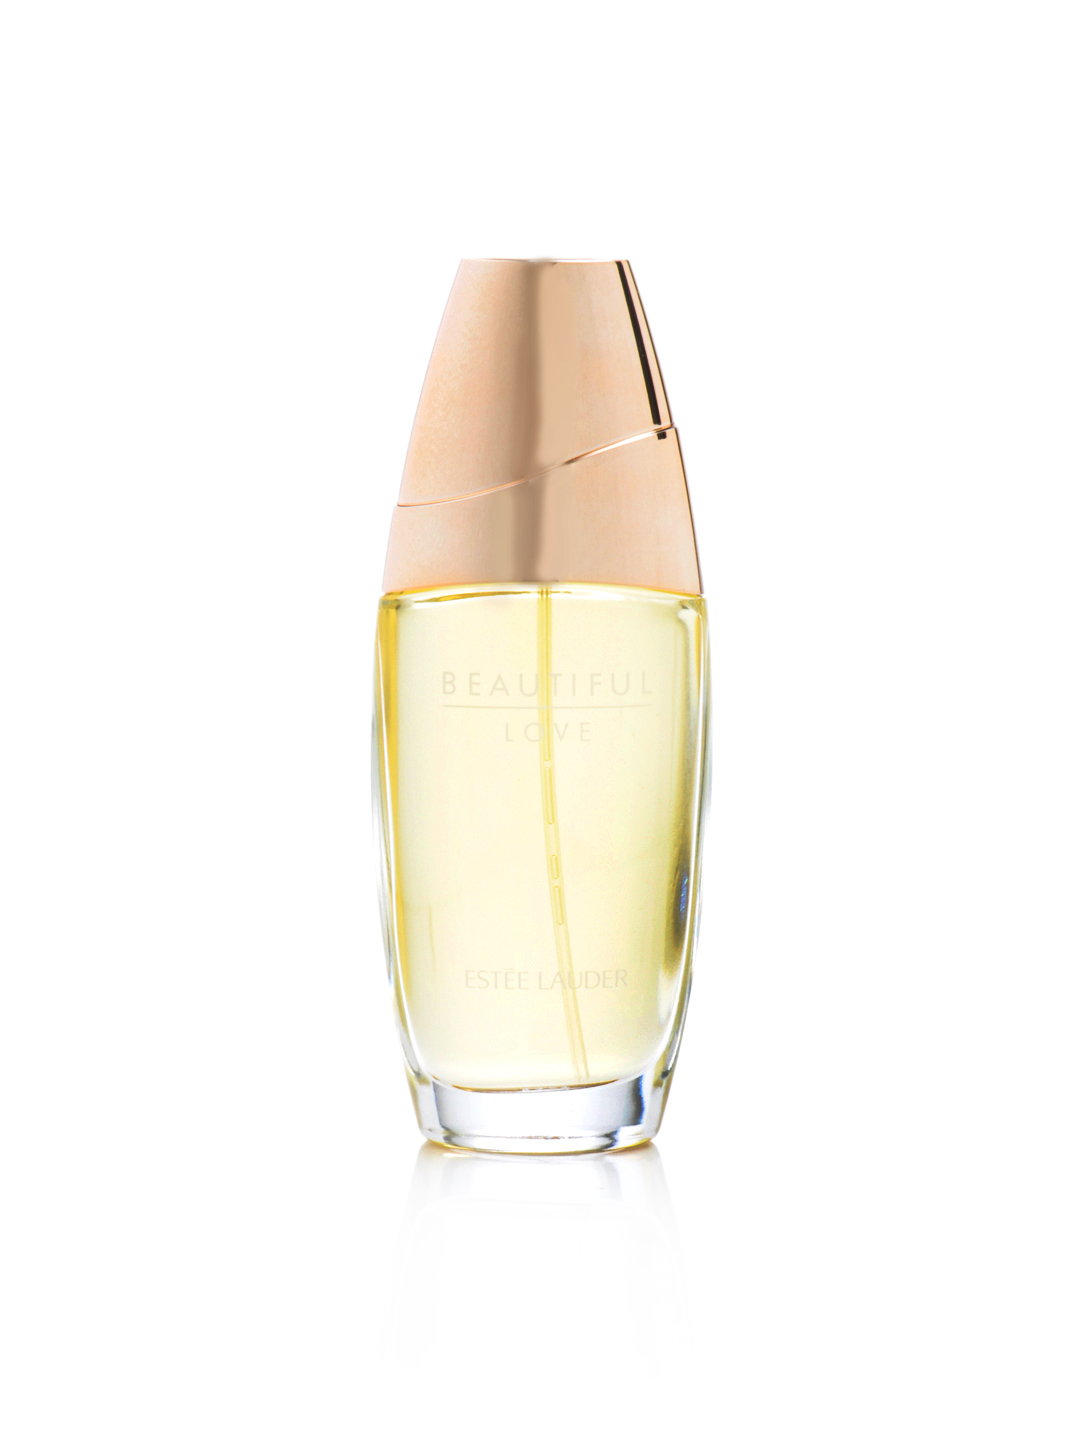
Estee Lauder Women Beautiful Love 75 ml Perfume
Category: Personal Care / Fragrance / Perfume and Body Mist
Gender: Women
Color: Pink
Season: Spring 2017
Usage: Casual